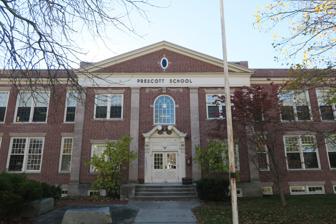
Building: Groton High School (Groton, Massachusetts)
Country: United States of America
Year built: 1871
This article is about the historic high school building.  For Groton's current high school, see Groton-Dunstable Regional High School . United States historic place Groton High School U.S. National Register of Historic Places Show map of Massachusetts Show map of the United States Location 145 Main Street Groton, Massachusetts Coordinates 42°36′26″N 71°34′11″W / 42.60722°N 71.56972°W / 42.60722; -71.56972 Built 1871; 1928 Architectural style Second Empire; Colonial Revival NRHP reference No. 10000057 Added to NRHP March 2, 2010 The old Groton High School is a historic school building at 145 Main Street in Groton, Massachusetts .  It has also variously been known as the Prescott School , Groton Junior High School , and Butler School .  The building is two stories, with a flat roof.  It is divided into four sections: a central portion that protrudes slightly from the main facade, which is topped by a pedimented gable, two wings that flank the central portion, and a rear section behind the central building.  Because the building sits on a sloping lot, the rear section is actually three full stories; its ground floor section is made of concrete, while the rest of the building is predominantly made of brick, laid in a variation of an English cross bond pattern.  The central portion was built in 1871 to a design by Henry M. Francis , originally with Second Empire styling, and named the Butler School in honor of a long-serving town clerk, Caleb Butler.  The school served all grades until 1915. In the late 1920s the building was extensively altered, adding the three wings, and removing the third floor of the original building, which had been damaged by fire in 1925.  Exterior changes also gave the building its present Colonial Revival appearance.  Despite significant alterations in use to accommodate different grades over the years, the building's interior also remained remarkably intact.  In 1975, the town joined with neighboring Dunstable , and its high school students were relocated to the Groton-Dunstable Regional High School .  This building was renamed the Colonel William Prescott School, and house lower grades until it was closed in 2008. The building was listed on the National Register of Historic Places in 2010. See also National Register of Historic Places listings in Middlesex County, Massachusetts References